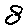
Label: 8